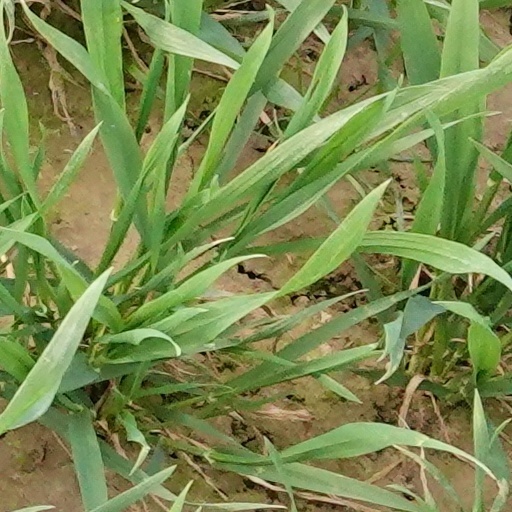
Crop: wheat